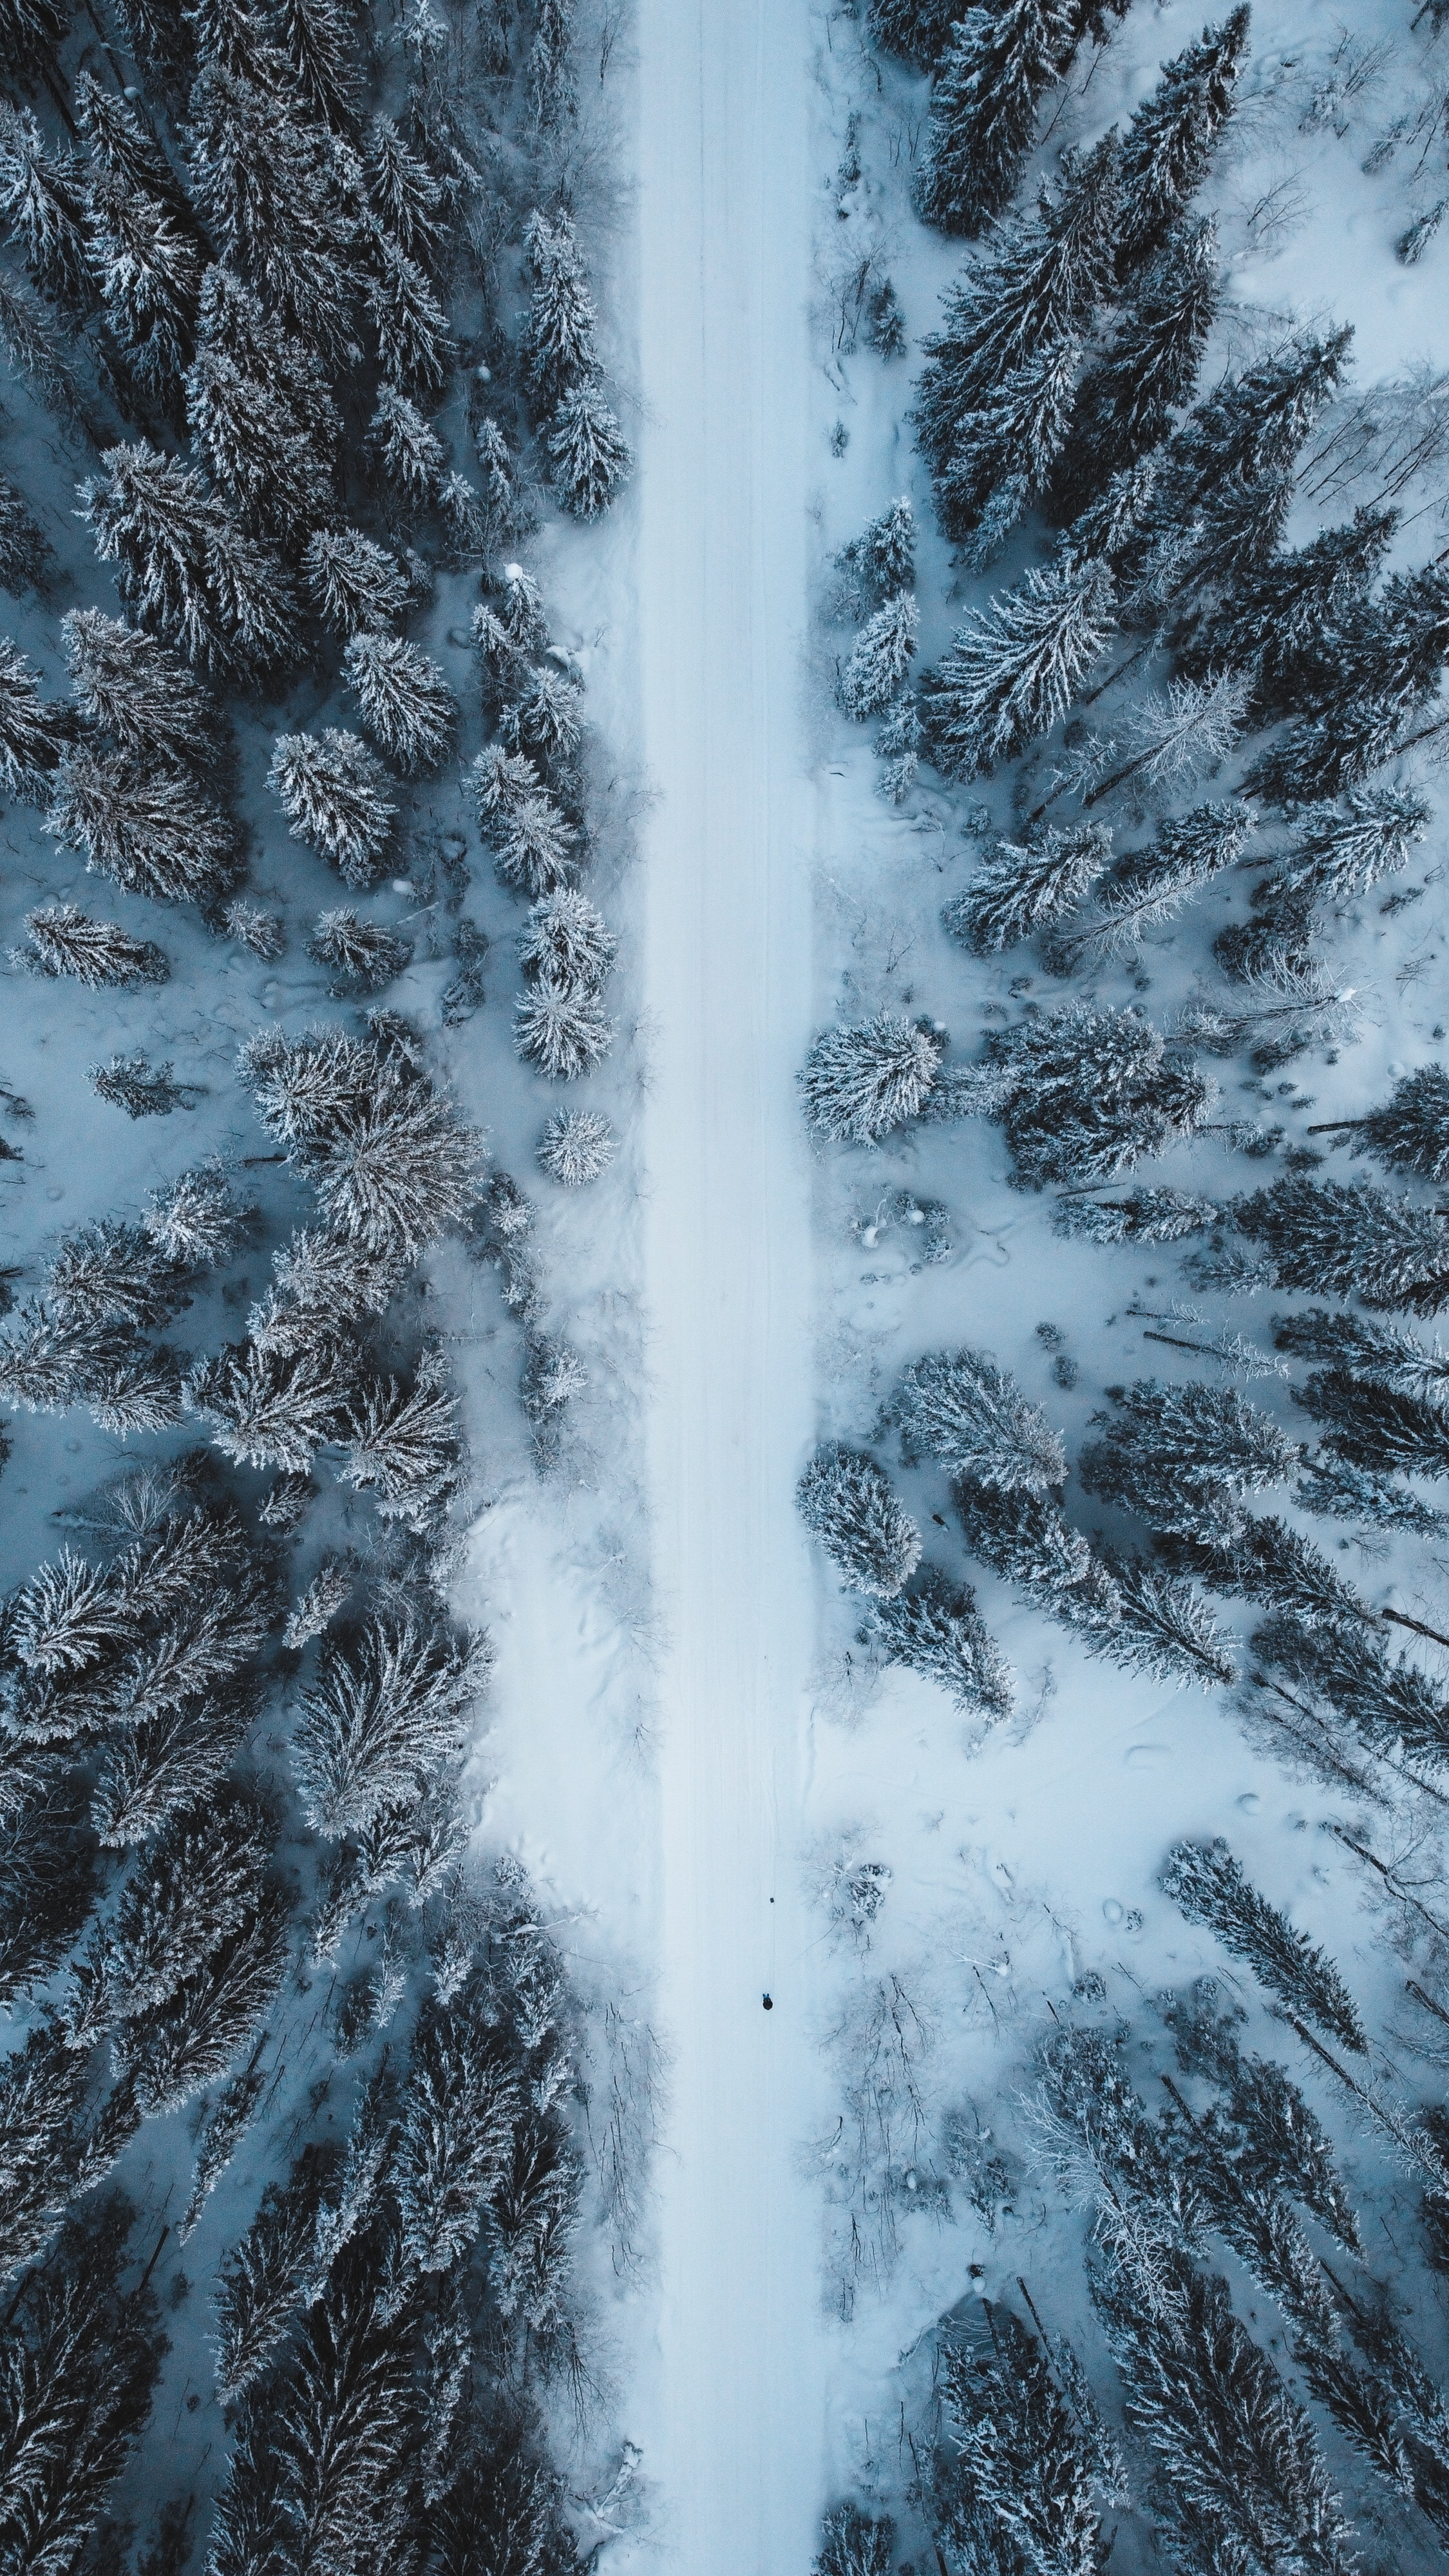
natural, water, plant, sky, cloud, natural landscape, waterfall, tree, freezing, twig, landscape, electric blue, forest, pattern, water feature, symmetry, wind wave, art, trunk, font, meteorological phenomenon, rock, monochrome photography, wave, frost, winter, reflection, conifer, stream, shadow, tropical and subtropical coniferous forests, monochrome, spruce fir forest, pine family, ice, darkness